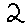
Label: 2